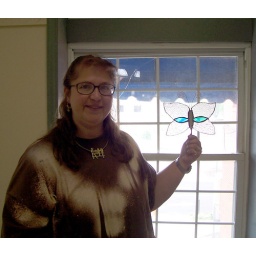
butterflies by my glass students